British Rail Class D3/6

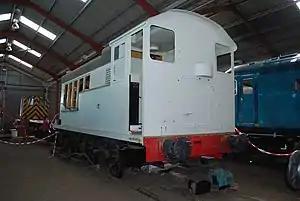
7069 undergoing restoration

The British Rail Class D3/6 were diesel shunters designed in 1934/5 by English Electric for the London, Midland and Scottish Railway. (LMS)